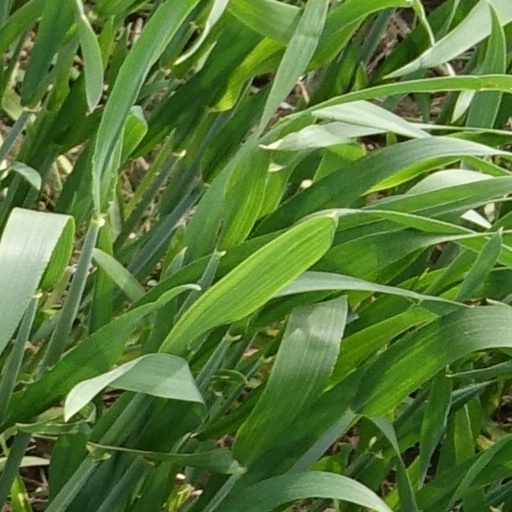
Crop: wheat